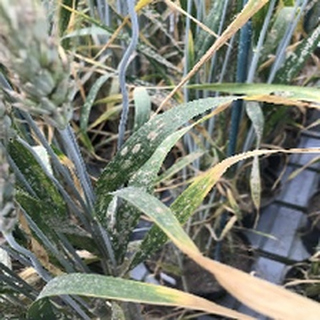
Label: wheat_mildew